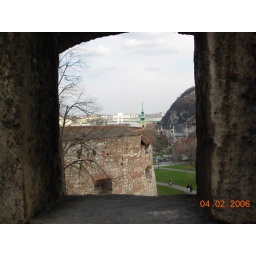
You can see the steeple of St. Catherine's church in the background as I enter the castle district in Buda.